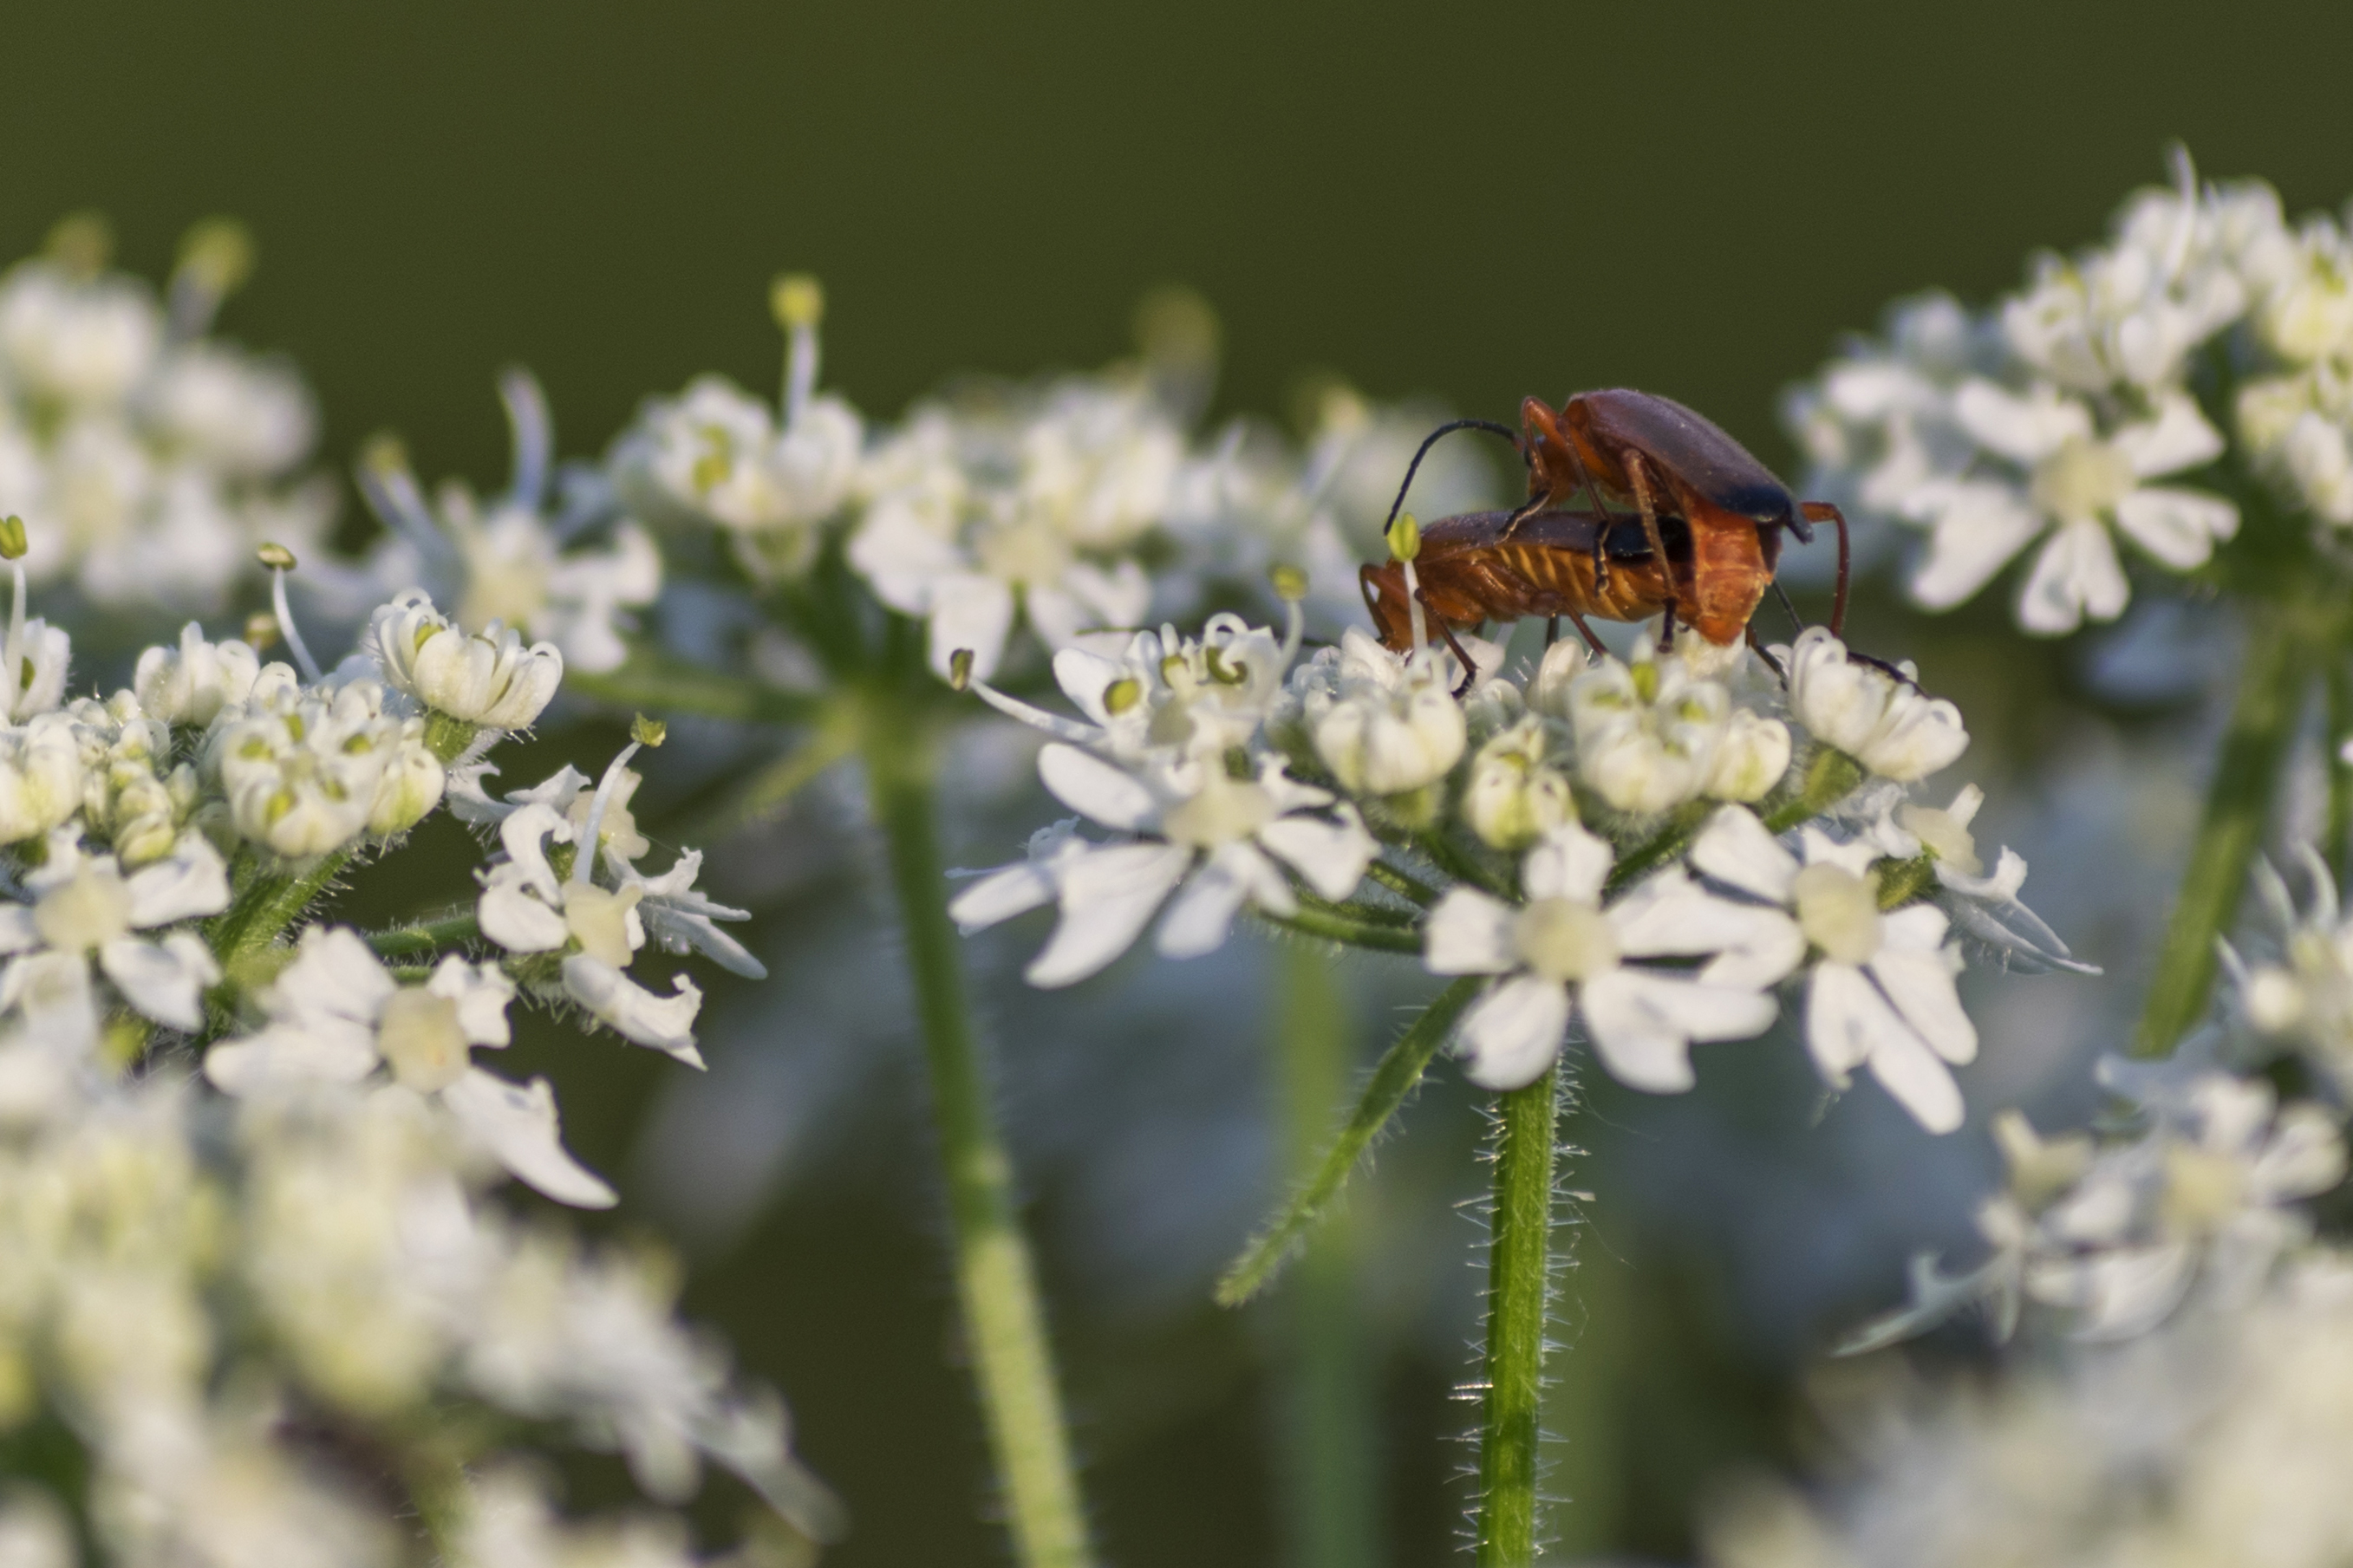
nature, outdoor, branch, blossom, plant, meadow, flower, insect, botany, nikon, flora, fauna, invertebrate, wildflower, close up, nederland, netherlands, bee, outdoorphotography, insekt, nectar, paulvandevelde, pdvandevelde, padagudaloma, natuurfotografie, naturephotographer, nederlandinfotos, schermbloem, tor, beatles, soldierbeetle, macro photography, weekschildkever, honey bee, kevers, cantharidae, membrane winged insect